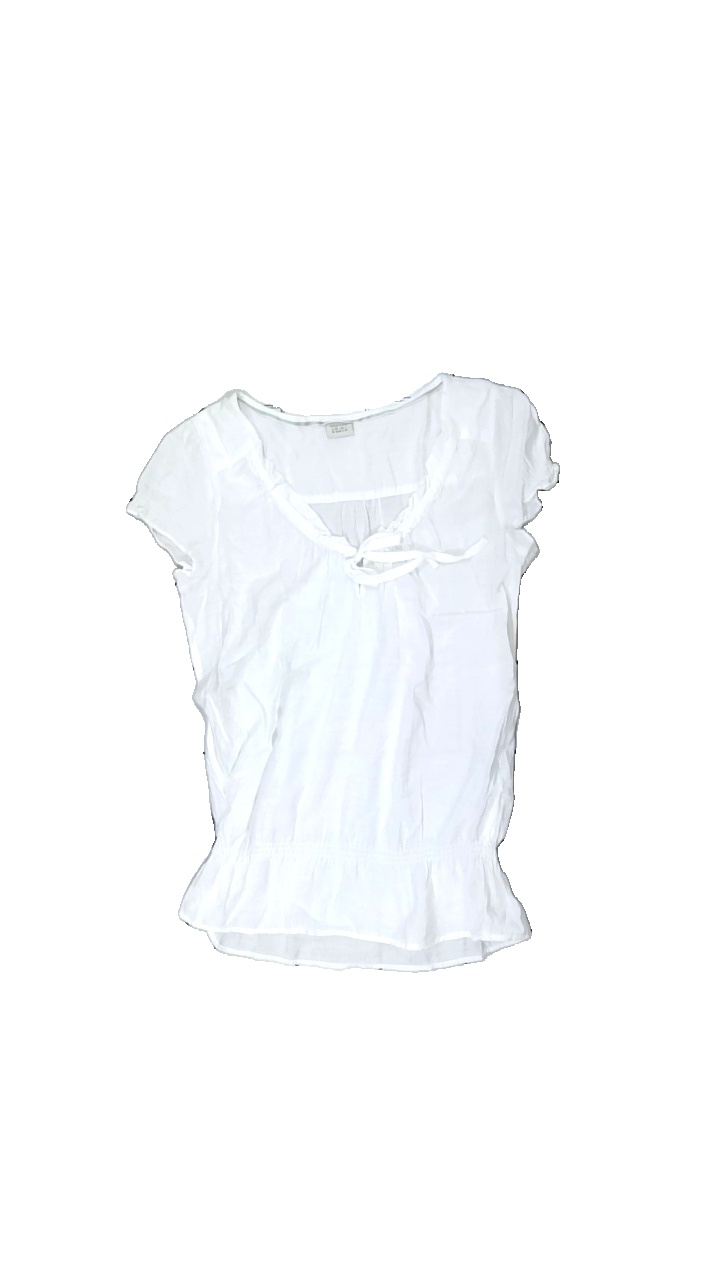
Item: Top (Ladies)
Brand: Esprit
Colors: White
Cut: Regular
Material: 100% viscose
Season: Summer
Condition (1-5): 3
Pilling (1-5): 4
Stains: Minor
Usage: Export
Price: <50